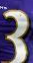
Number: 3